Nintendo optical discs

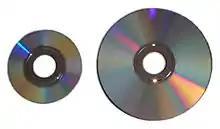
GameCube Game Disc (left) and Wii Optical Disc (right)

Nintendo optical discs are physical media used to distribute video games on three of Nintendo's consoles that followed the Nintendo 64. These are the GameCube Game Disc, Wii Optical Disc, and Wii U Optical Disc. The physical size of a GameCube Game Disc is that of a miniDVD; Wii Optical Discs are based on DVD format, and Wii U Optical Discs are based on Blu-ray format. To maintain backward compatibility between generations of game consoles, GameCube discs are compatible with the first model of the Wii, and Wii Optical Discs are compatible with the Wii U. A burst cutting area is located at the inner ring of the disc surface. All official discs and their formats were manufactured and developed by Panasonic.